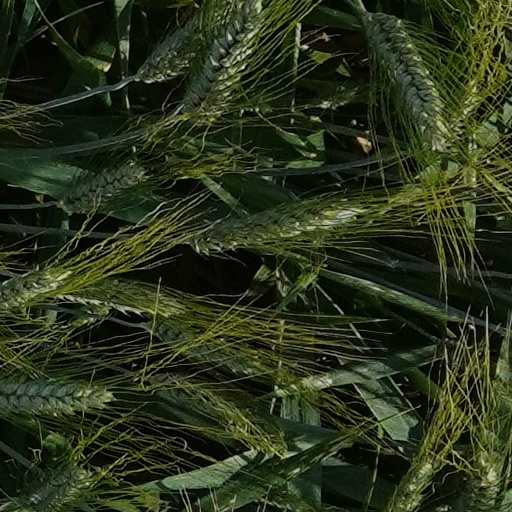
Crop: wheat